Maximilian I, Holy Roman Emperor

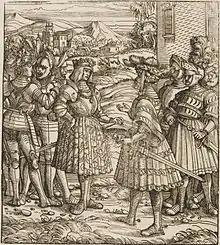
Maximilian talking to German knights (depiction from the contemporary "Weisskunig")

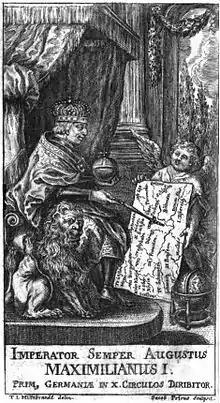
Maximilian with a map of the ten Imperial Circles. Illustration from Johann Samuel's "Tromsdorff: Accurate neue und alte Geographie von ganz Teutschland", 1711.

In 1491, they signed the Peace of Pressburg, which provided that Maximilian recognized Vladislaus as King of Hungary, but the Habsburgs would inherit the throne on the extinction of Vladislaus's male line and the Austrians also received 100,000 golden florins as war reparations. It was Maximilian that the Croatians began to harbour a connection with. However, the Croatian nobility wanted him as King. Worrying that a multi-fronted war would leave him overextended, Maximilian evacuated from Croatia and accepted the treaty with the Jagiellons.